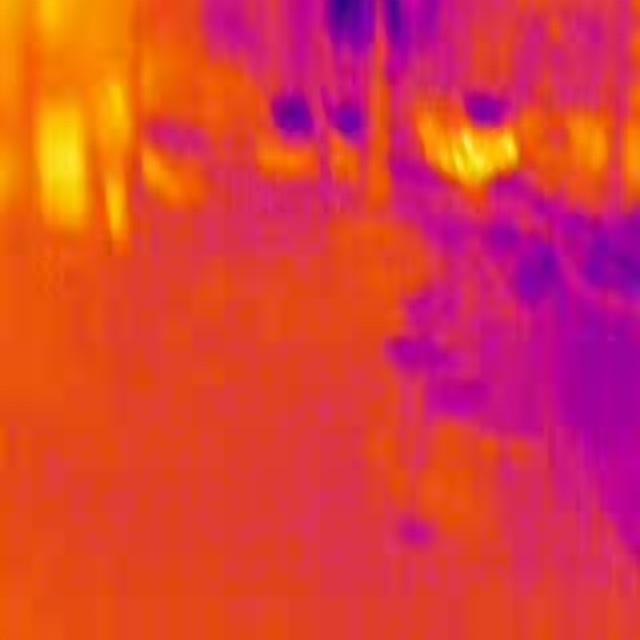
Detected objects:
label: person